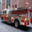
Label: truck